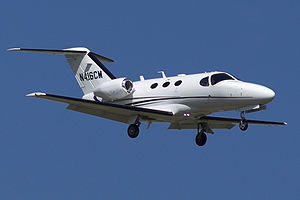
Forretningsfly / Typer / Kategorier
Cessna Citation Mustang
Et Forretningsfly er en flyvemaskine, som typisk forretningsrejsende benytter i stedet for et normalt rutefly eller andre transportmuligheder.